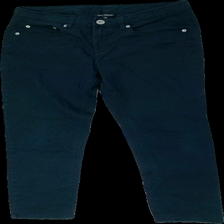
View: front
Type: Jeans
Category: Ladies
Brand: Kappahl
Colors: Blue
Material: 100% cotton
Cut: Regular
Size: 38
Season: All
Trend: Denim
Damage location: middle center
Damage 2 location: top center
Price range: 50-100
Recommended usage: Reuse
Description: mörkblåa jeans, lite håriga